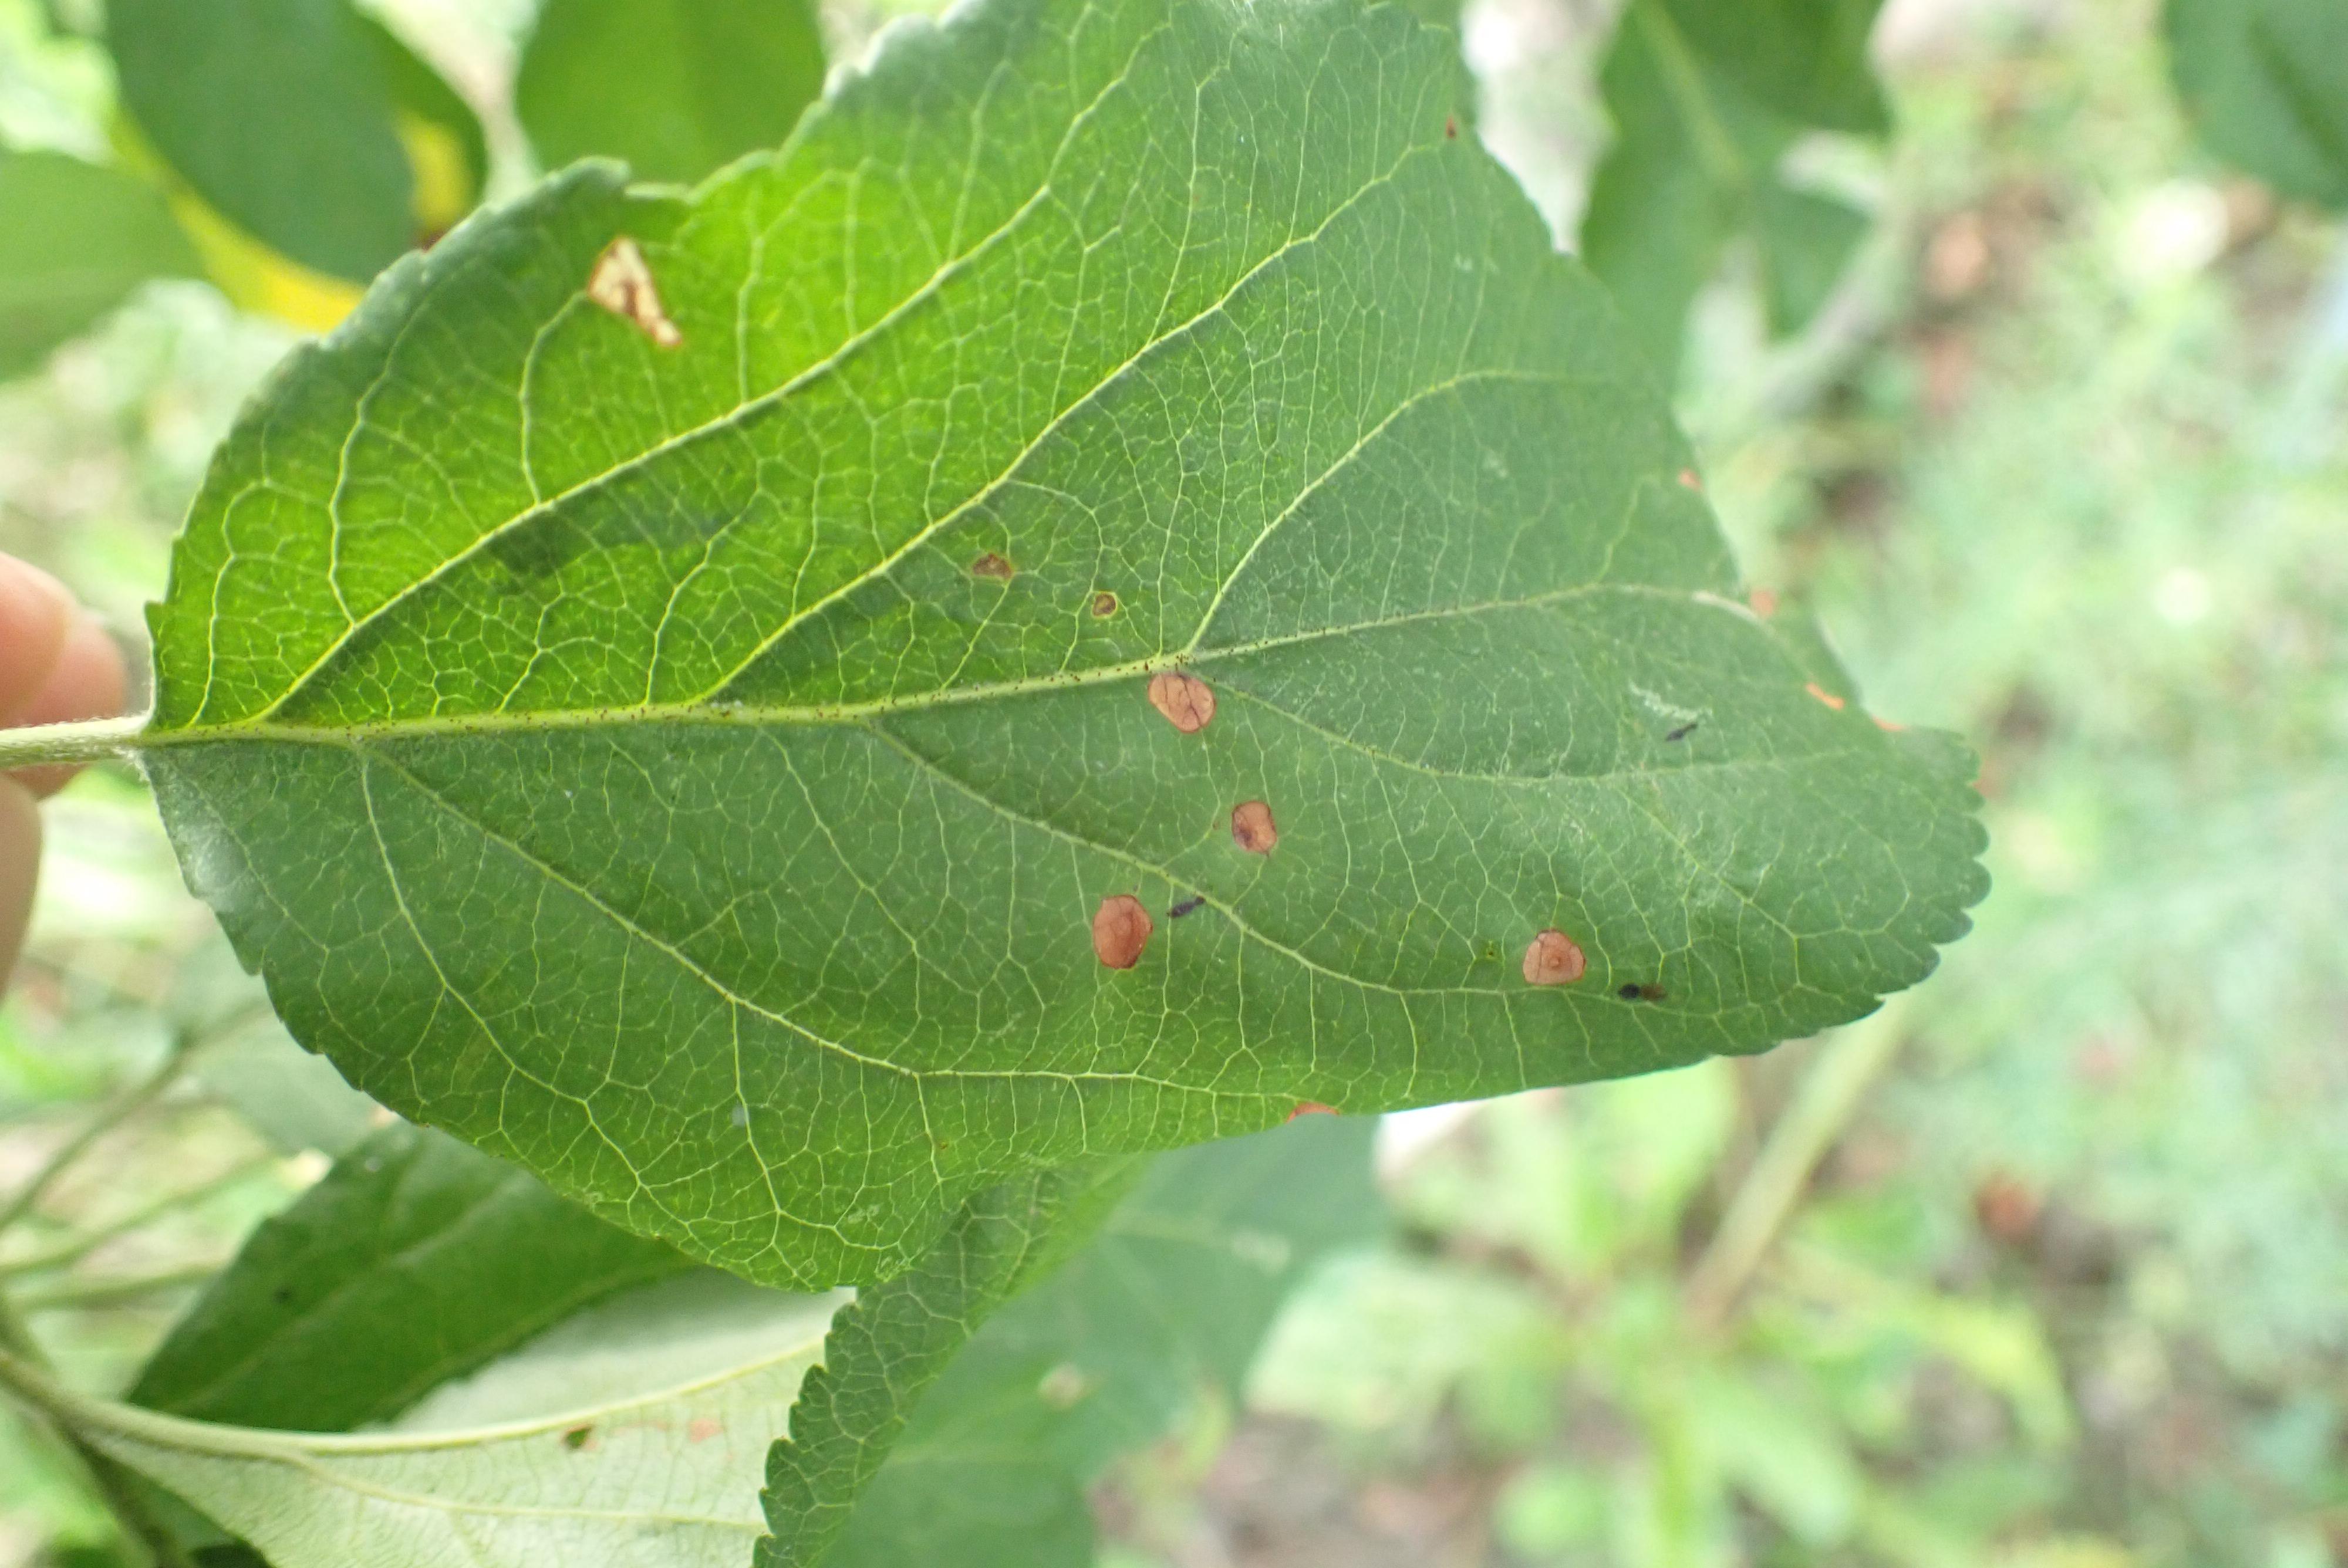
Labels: frog_eye_leaf_spot